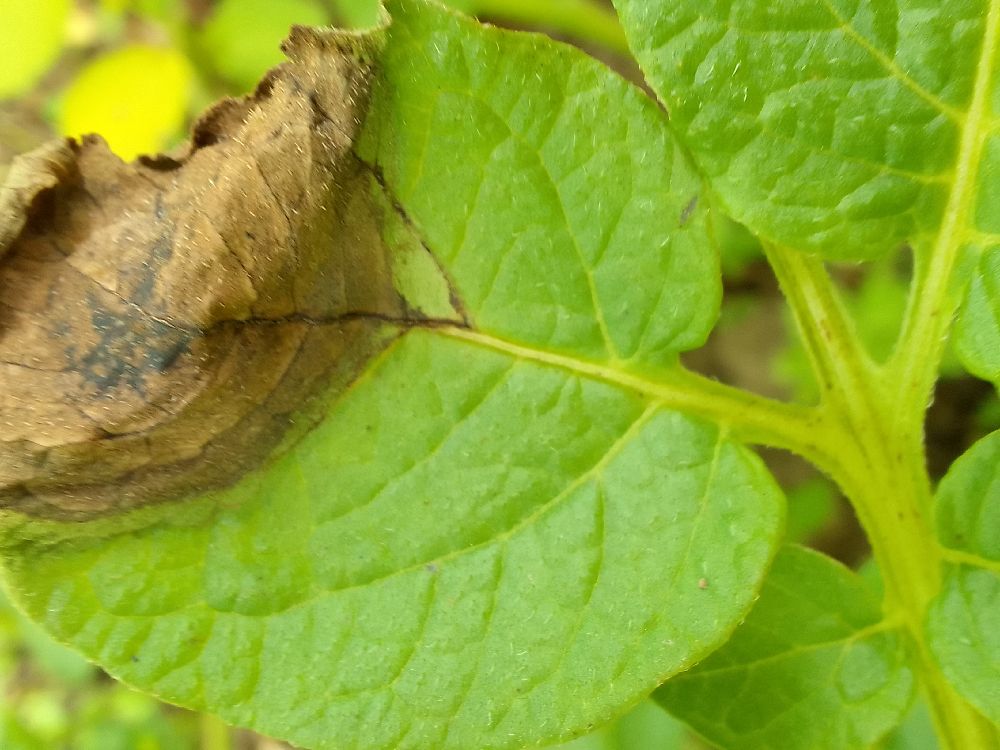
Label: Late blight